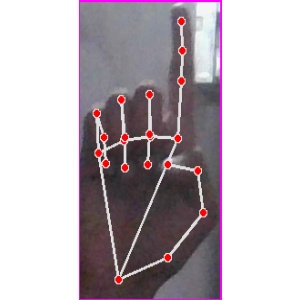
अक्षर: क